Bertya gummifera

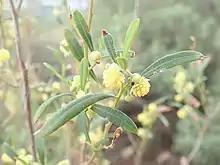
Male flowers

Bertya gummifera is a species of flowering plant in the family Euphorbiaceae and is endemic to New South Wales. It is a sticky shrub with linear leaves, the flowers crowded along the stems, male flowers with 46 to 61 stamens, and female flowers with a glabrous ovary and elliptic capsules.